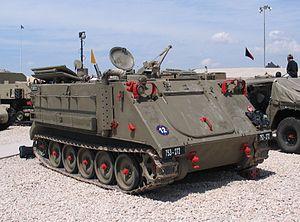
L'armée égyptienne est l'ensemble des forces militaires terrestres de l'Égypte, l'une des quatre branches des Forces armées égyptiennes.